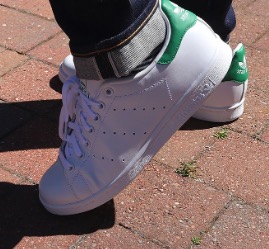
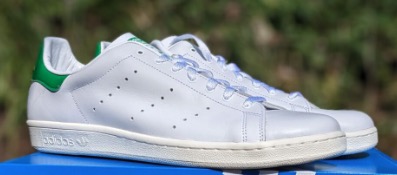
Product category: misc
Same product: yes